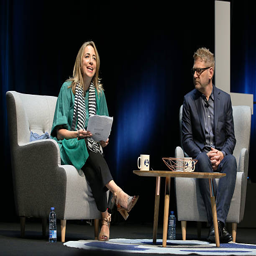
actor and actor in conversation with journalist during seminar as part of festival .